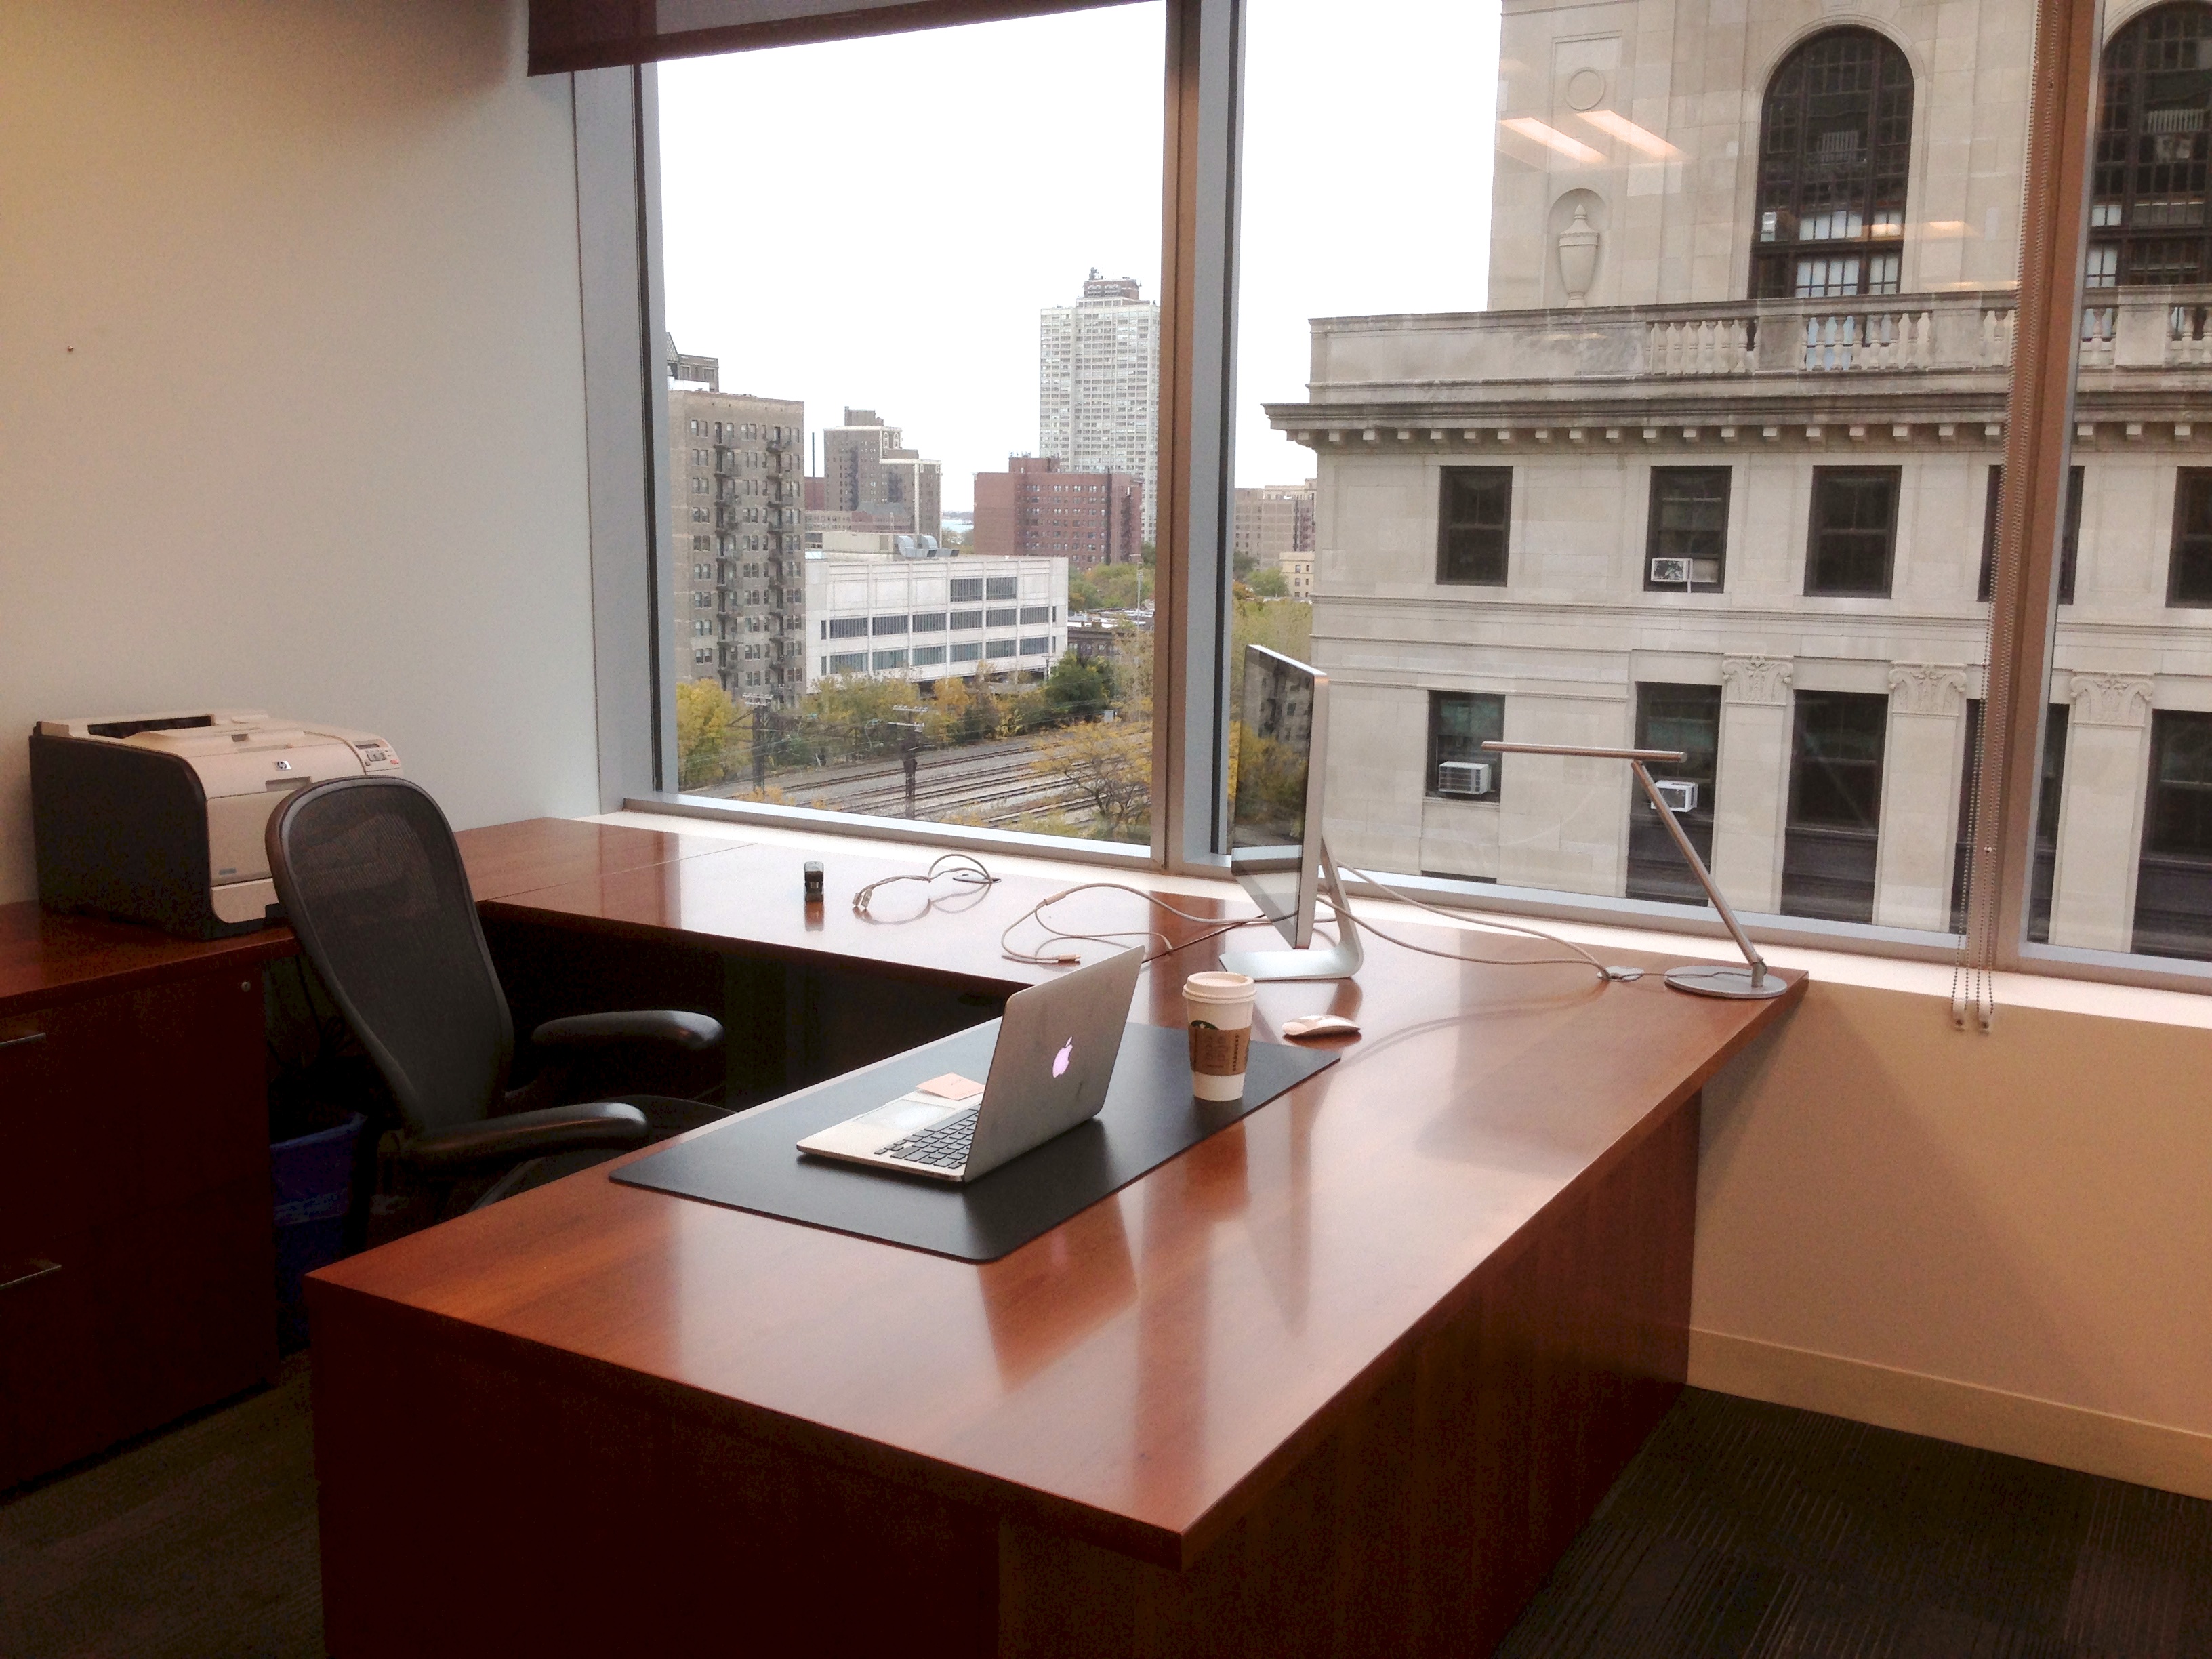
floor, home, loft, office, kitchen, property, living room, furniture, room, apartment, countertop, interior design, design, estate, condominium, real estate